Aluminum electrolytic capacitor

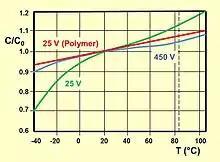
Typical capacitance as a function of temperature

In 1983 a further reduction of the ESR was achieved by Sanyo with its "OS-CON" aluminum electrolytic capacitors. These capacitors use as solid organic conductor the charge transfer salt TTF-TCNQ (tetracyanoquinodimethane), which provided an improvement in conductivity by a factor of 10 with respect to the manganese dioxide electrolyte.